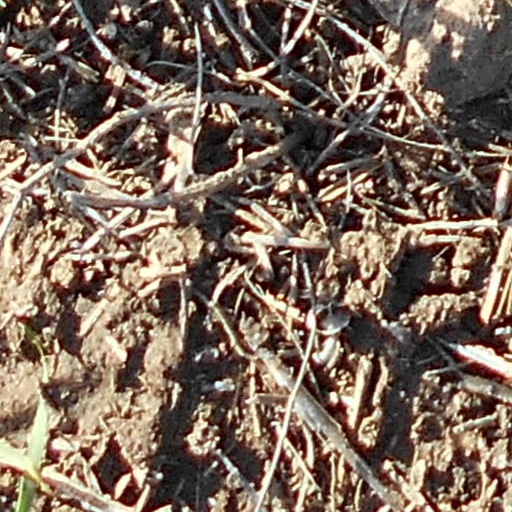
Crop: wheat